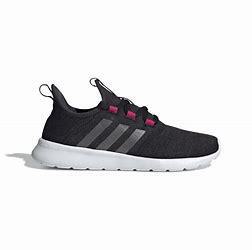
Brand: Adidas
Model: Cloudfoam Pure 2